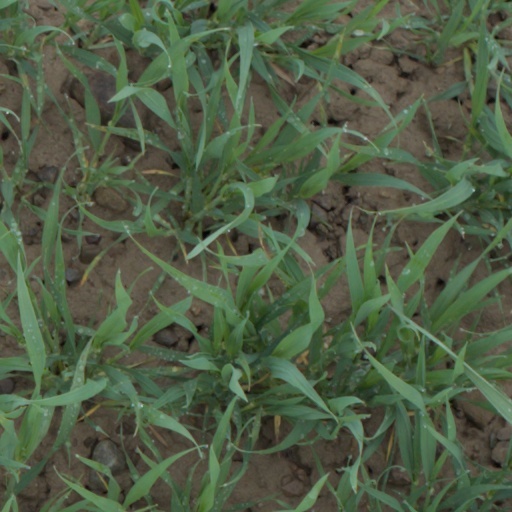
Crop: wheat